Betsy Ross

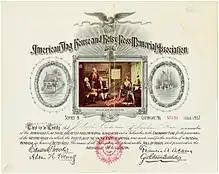
Certificate of the American Flag House and Betsy Ross Memorial Association, issued 1912; at left and right vignettes of the Betsy Ross House and with the then current grave site of Betsy Ross.

While Griscom was apprenticed to upholsterer William Webster, she met John Ross, a nephew of George Ross Jr, a signer of the United States Declaration of Independence. John's parents were Sarah Leach and the Rev. Aeneas Ross, a Church of England (later Episcopal) priest and assistant rector at the historic city parish of Christ Church. Griscom and Ross eloped in 1773, marrying at Hugg's Tavern in Gloucester City, New Jersey.